Imperial Camel Corps

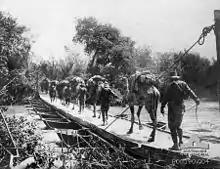
ICC troops crossing the River Jordan to attack Amman April 1918

Early in 1918, the ICC moved to the area of the Jordan valley and took part in the attack in March and April. The First Battle of Amman was unsuccessful; after three days of battle the British were unable to break through the Ottoman defences around the city and had to withdraw. The 4th (Anzac) Battalion did succeed in capturing Hill 3039 overlooking the city and managed to hold out for twenty-four hours in the face of artillery and infantry attacks, until ordered to withdraw.